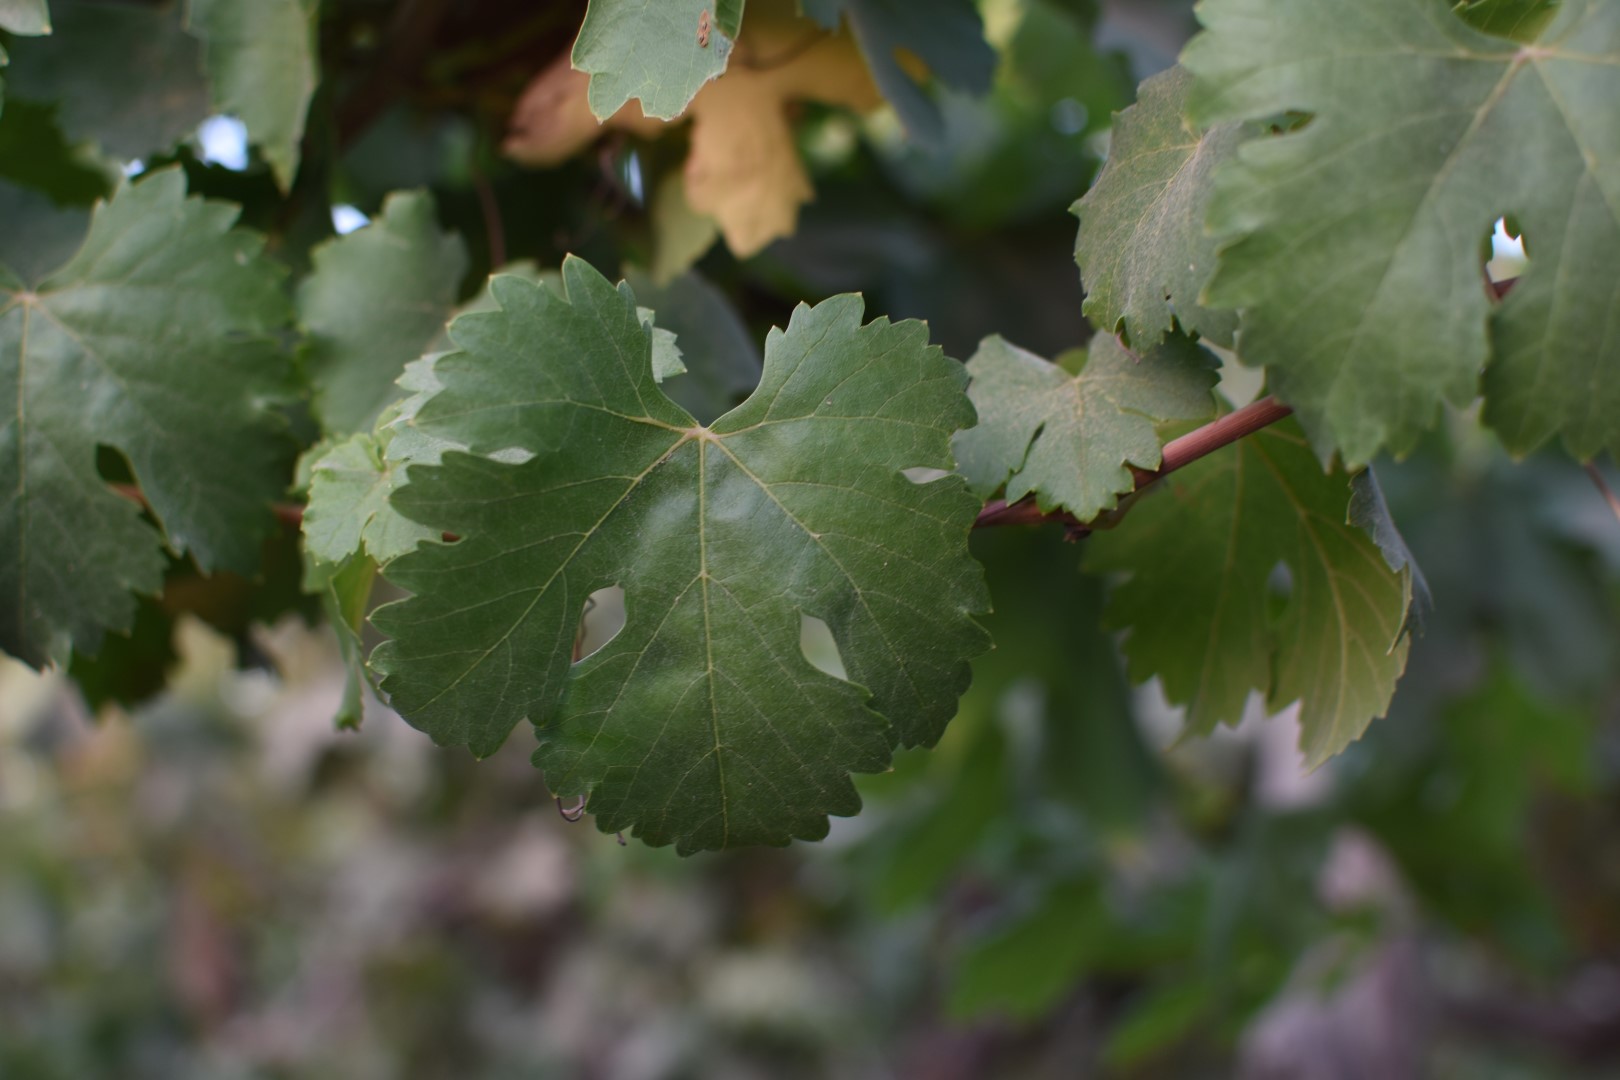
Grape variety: Thompson Seedless